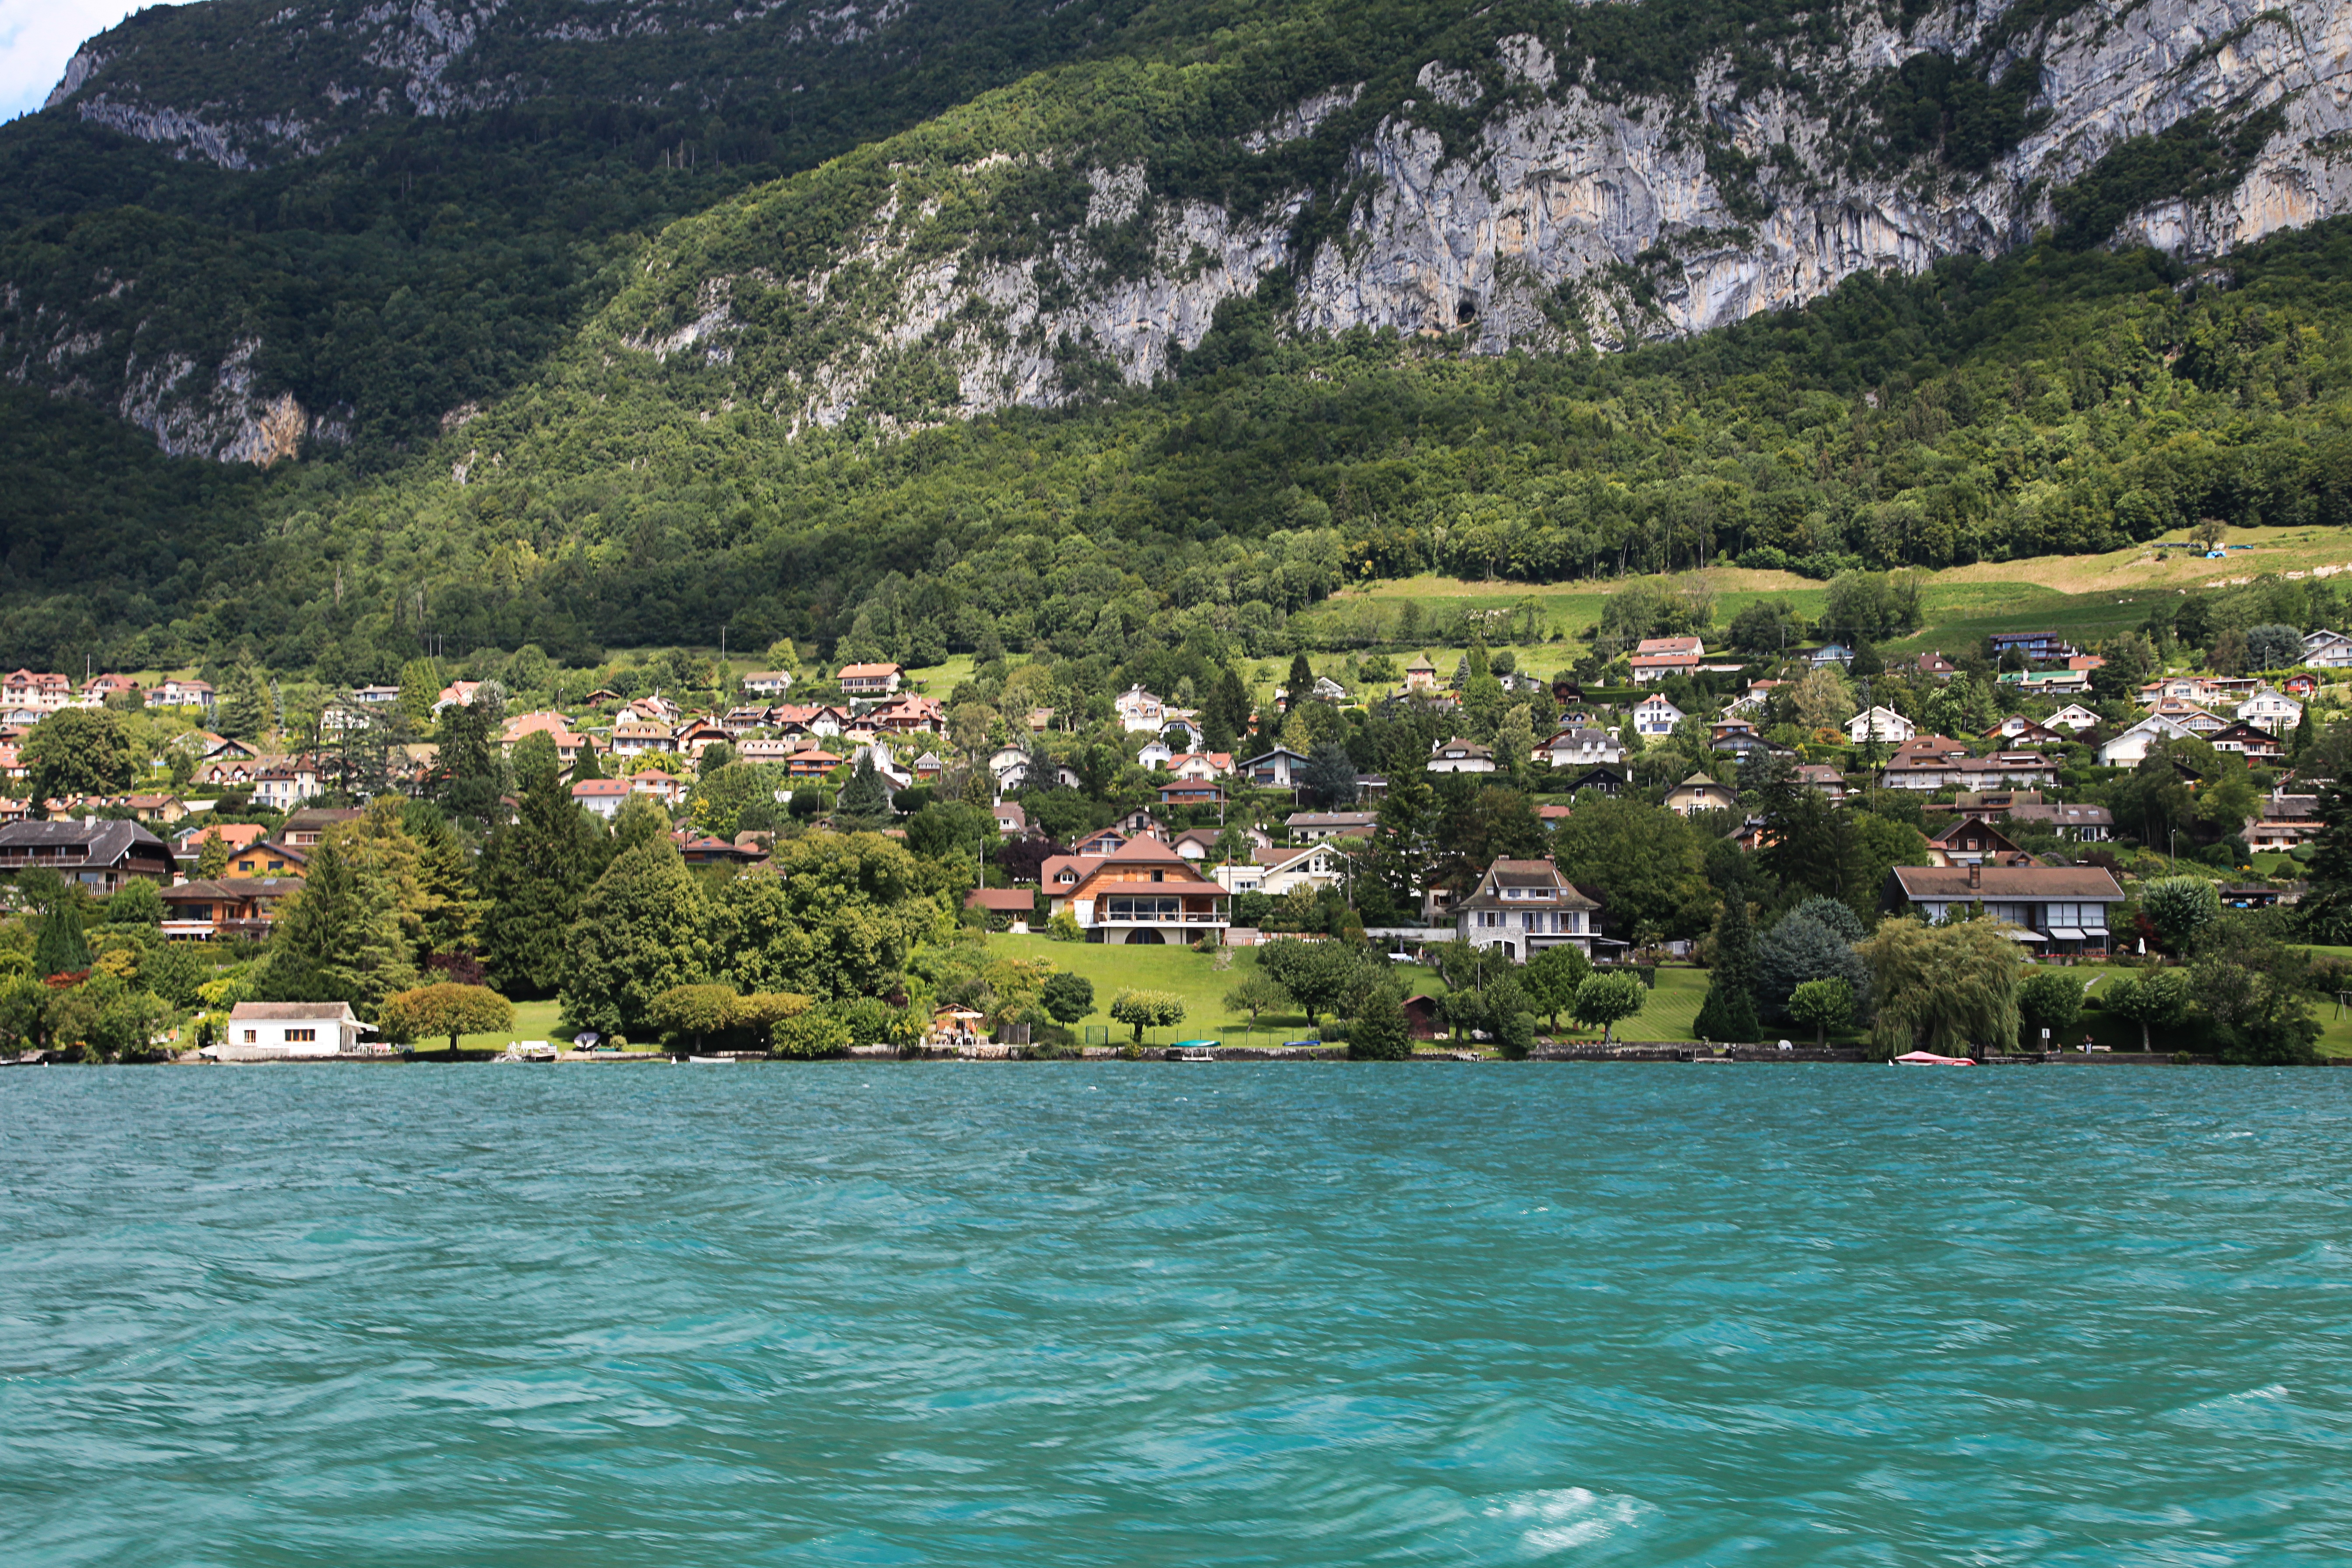
landscape, sea, coast, water, nature, mountain, house, flower, lake, city, mountain range, panorama, vacation, village, wild, green, bay, fjord, hills, vegetation, annecy, beauty, landform, water's edge, annecy lake, geographical feature